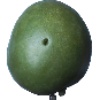
Label: Mango 1